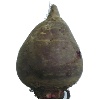
Label: beetroot